List of flexible-fuel vehicles by car manufacturer

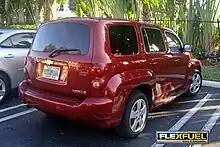
E85 FlexFuel Chevrolet HHR LS 2009 (USA).

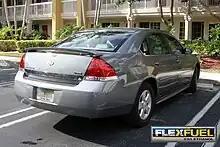
E85 FlexFuel Chevrolet Impala LT 2009 (USA).

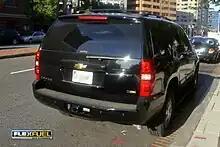
U.S. E85 FlexFuel Chevrolet Tahoe.

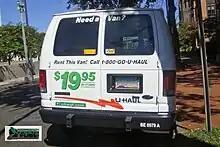
Ford E85 Flexfuel E-250 van.

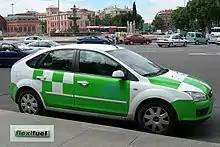
The Ford Focus Flexifuel was the first E85 available in Europe.

Ford of Europe offers the following FFV (E85) models (at least in Sweden, Benelux, France, Germany, Switzerland, Spain, and Finland):